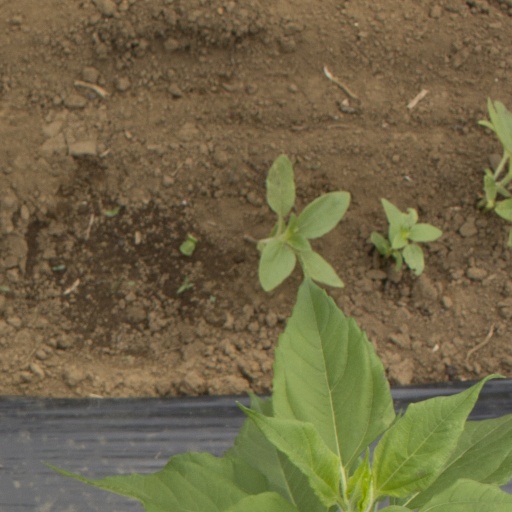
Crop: Jerusalem artichoke